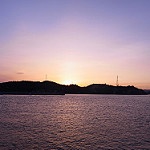
Scene: Outdoor